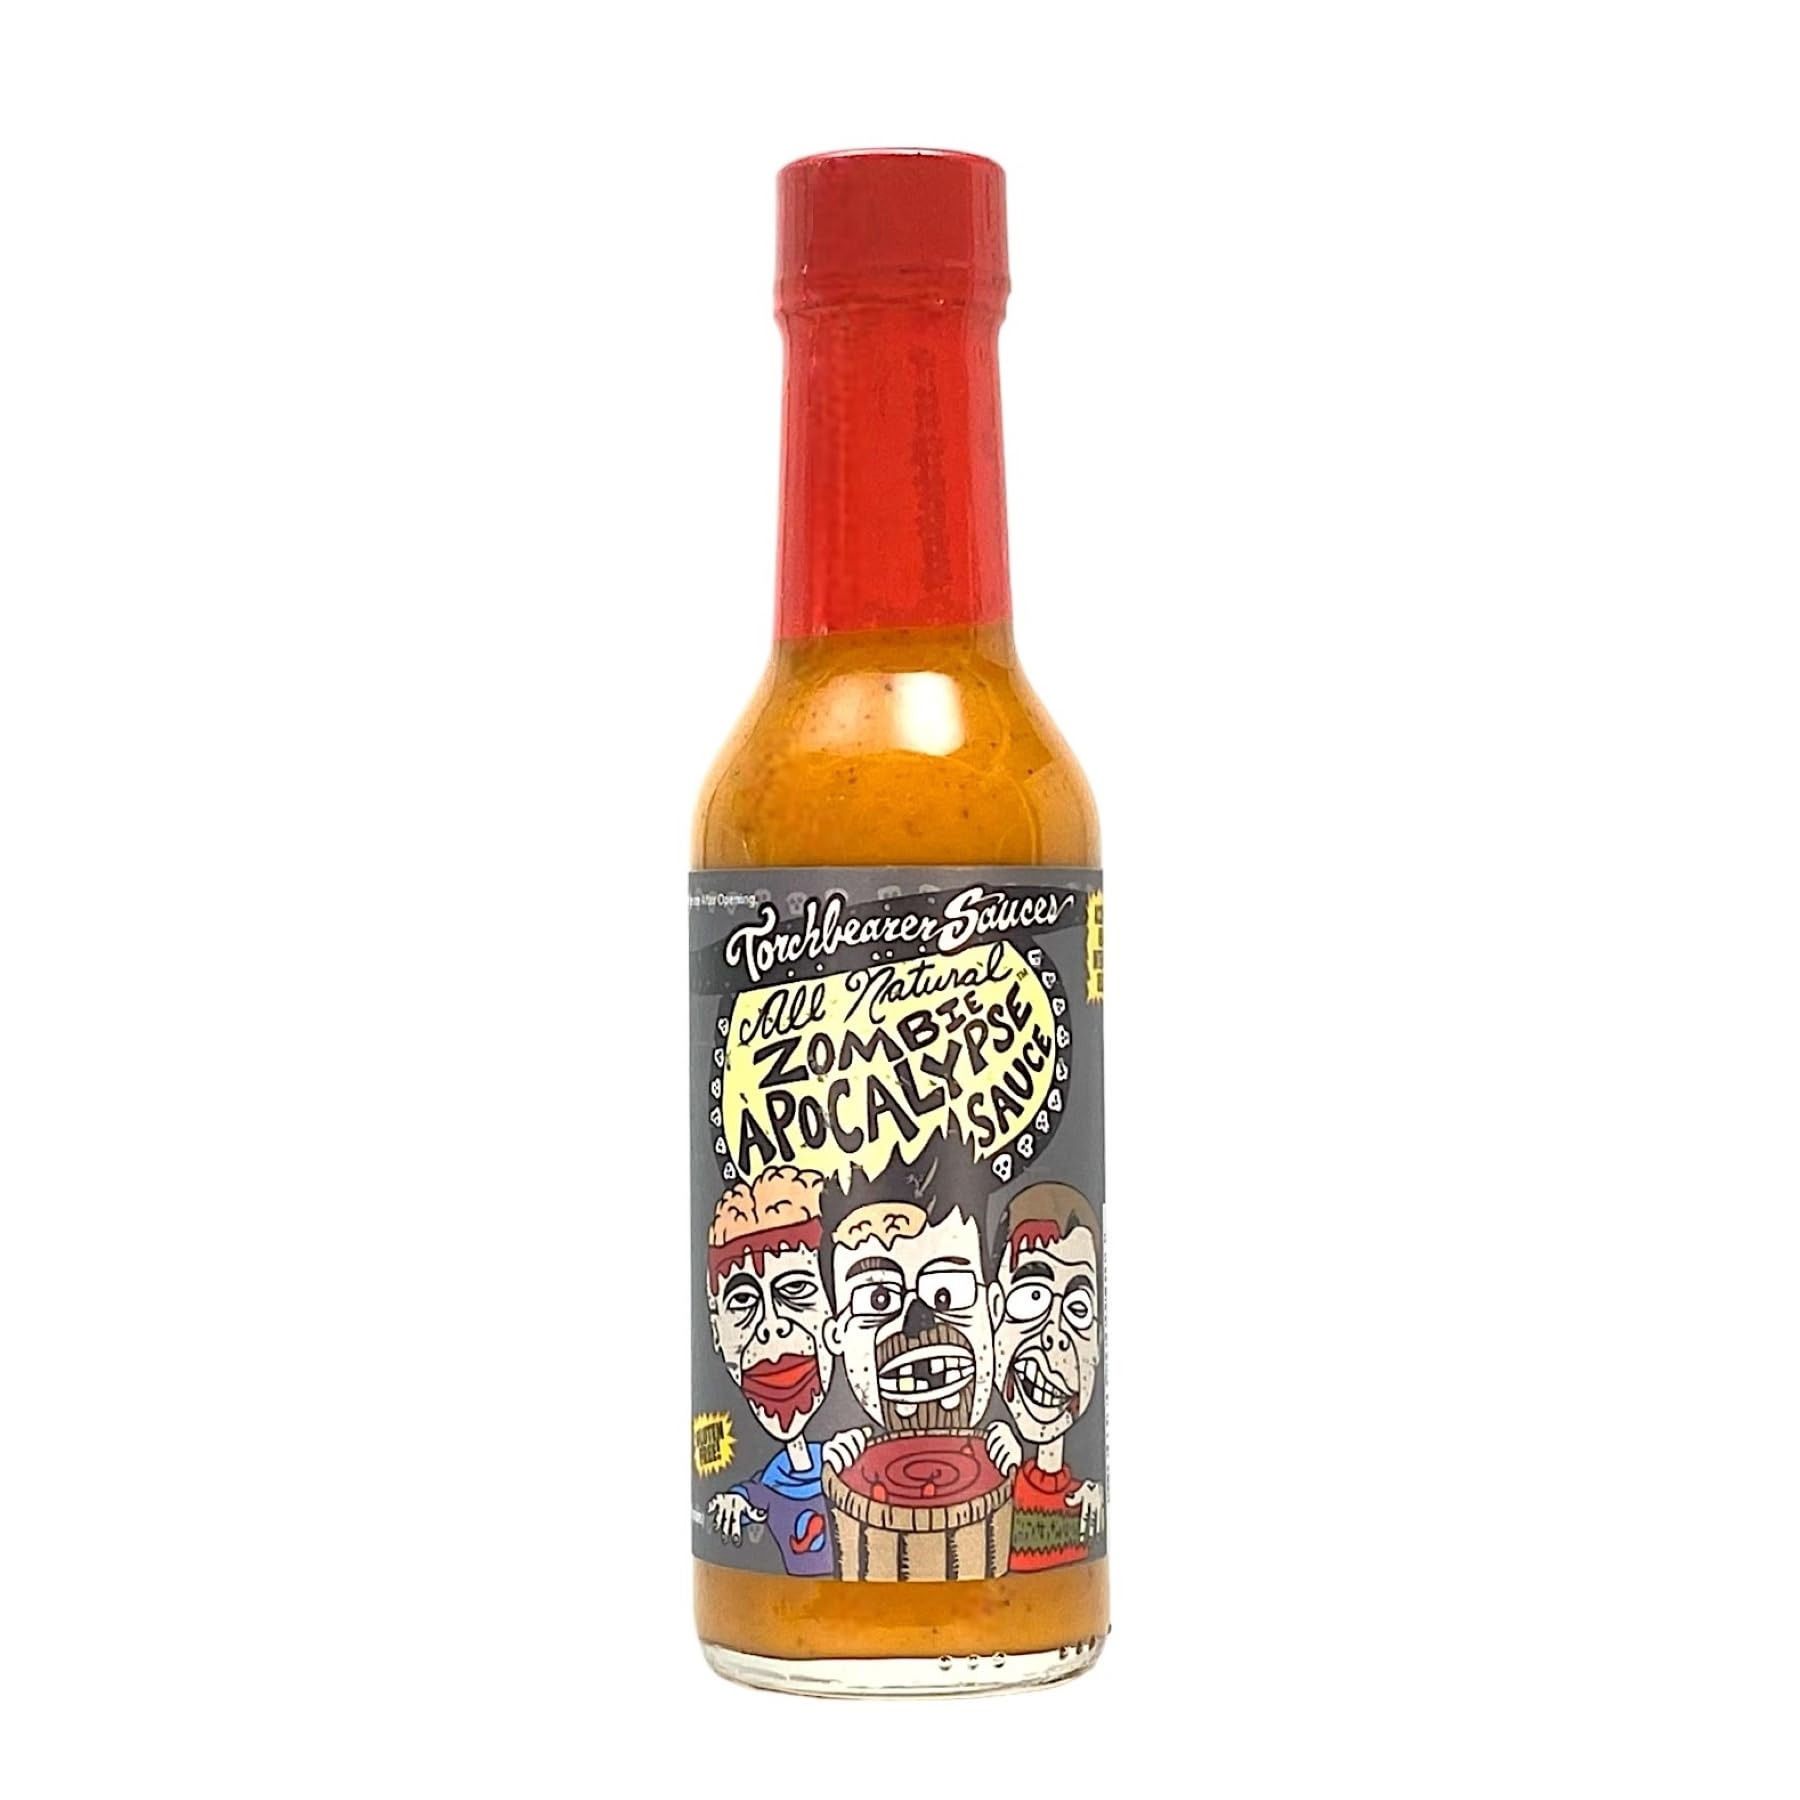
Item Name: Torchbearer Sauces Zombie Apocalypse Ghost Chili Hot Sauce, 5 Fl Oz - All Natural, Vegan, Extract Free, Made in USA, Featured on Hot Ones!
Bullet Point 1: Heat level: 8 - extreme - As featured on Hot Ones! With approximately 500,000 Scoville units, it burns like a blow torch, yet has the flavors of a cooked Habanero followed by the slow and intense pain of this Ghost Chili hot sauce
Bullet Point 2: This Bhut Jolokia (Ghost Chili pepper) hot sauce combines Ghost Peppers and Habaneros with a mix of spices, vegetables, vinegar and oil to create this almost sweet yet terrifyingly hot sauce
Bullet Point 3: Our robust line of extract-free sauces have the right combination of fruits, vegetables, and peppers to add some spice to any meal - breakfast, lunch, dinner, possibly dessert? Whether garlic sauces, BBQ sauces, reaper pepper sauces, hot sauces, or wing sauces, you can use TorchBearer Sauces on pretty much anything you can imagine
Bullet Point 4: Accidentally healthy, intentionally delicious. Try our sauces on all your favorite foods: barbecue, pizza, tacos, hot wings, grilled and roasted proteins like chicken, salmon, steak and tofu. Give a flavor boost to sandwiches, eggs, rice, salads and even makes a great marinade
Bullet Point 5: Torchbearer Sauces is a family run company founded in 2005. Our mission is to make the best products on the market. We like to make sure our products have the best heat and flavor. Made locally in the USA using all natural ingredients, so although the color and heat of the sauce may vary, the taste will stay the same. Gluten free, and vegetarian too
Product Description: Torchbearer Sauces Zombie Apocalypse Ghost Chili Hot Sauce, 5 Fl Oz - Heat level: 8 - extreme - As featured on Hot Ones! With approximately 500,000 Scoville units, it burns like a blow torch, yet has the flavors of a cooked Habanero followed by the slow and intense pain of this Ghost Chili hot sauce. Our original super hot sauce is packed with fresh bhut jalokia peppers (better known as the ghost pepper) for an intense, life-altering heat. But what really sets this sauce apart from other extreme hot sauces is the immense flavor. All you hot heads out there will appreciate the heat and be wowed by how delicious it still is. It's great on everything you love to eat as long as you want an intense burn along with it. Heck, it might even be good on brains.
Value: 5.0
Unit: Ounce

Price: 19.99